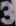
Number: 3